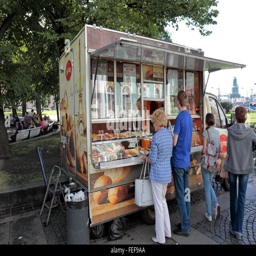
a mobile food stall with customers